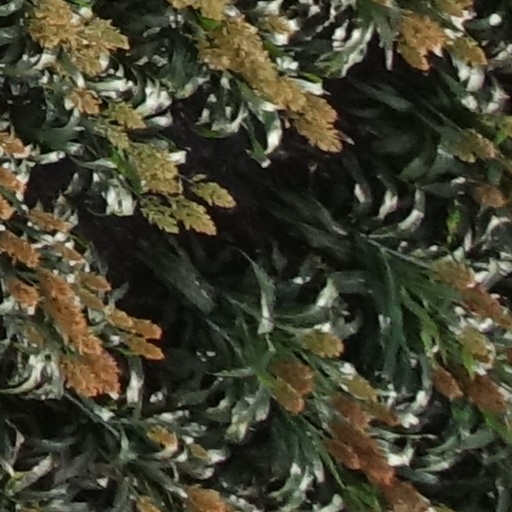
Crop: sorghum